Crayon-eating Marine trope

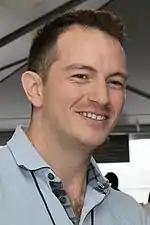
Maximilian Uriarte helped popularize the trope through his comic "Terminal Lance".

Interservice rivalries in the United States military involve stereotypes for each branch. The primary stereotype for the Marine Corps is one of low intelligence. The crayon-eating Marine trope is built around the humorous notion that Marines, owing to this low intelligence, will fail to recognize crayons as inedible and instead eat them. Alex Hollings of "The National Interest" describes this as "By far ... the most popular way to insult a Marine's intelligence".